The Moon and the Bonfires

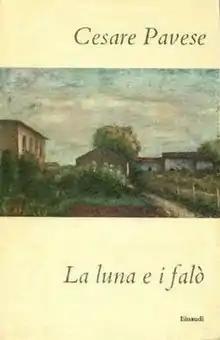
First edition (publ. Einaudi)

The Moon and the Bonfires is a 1950 novel by the Italian writer Cesare Pavese. It is considered Pavese's best novel.